Géry Moutier

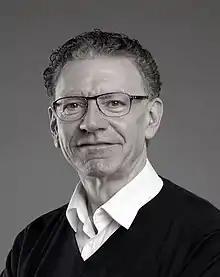
Géry Moutier

Géry Moutier (born 1957) is a French classical pianist, music educator, and director.